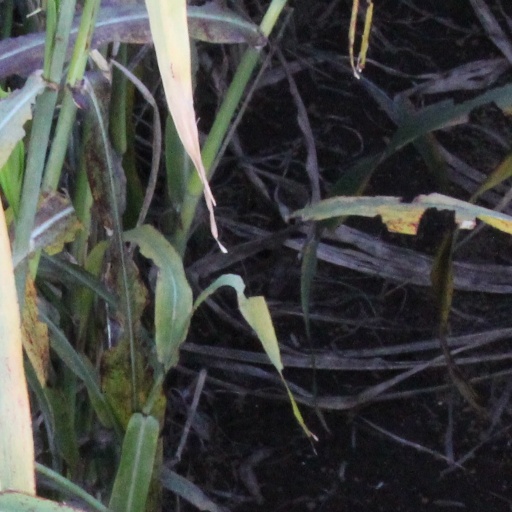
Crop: sorghum